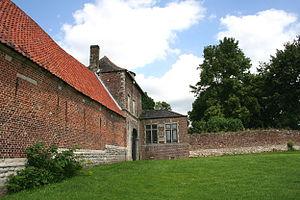
Braine-l'Alleud, portail méridional et jardin du château-ferme de Goumont ou d'Hougoumont (XVIIIe siècle).
Cette page regroupe l'ensemble du patrimoine immobilier classé de la ville belge de Braine-l'Alleud.
Braine-l'Alleud est une commune francophone de Belgique située en Région wallonne dans la province du Brabant wallon.